Russell Watson

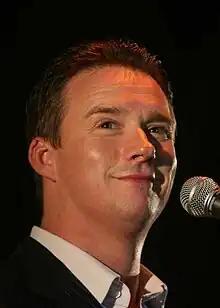
Watson performing at Broadlands in Hampshire, England, in 2007.

DR Russell Watson (born 24 November 1966) is an English crossover/popular singer, almost in the tenor range, who has released singles and albums of both quasi-operatic-style and pop songs.